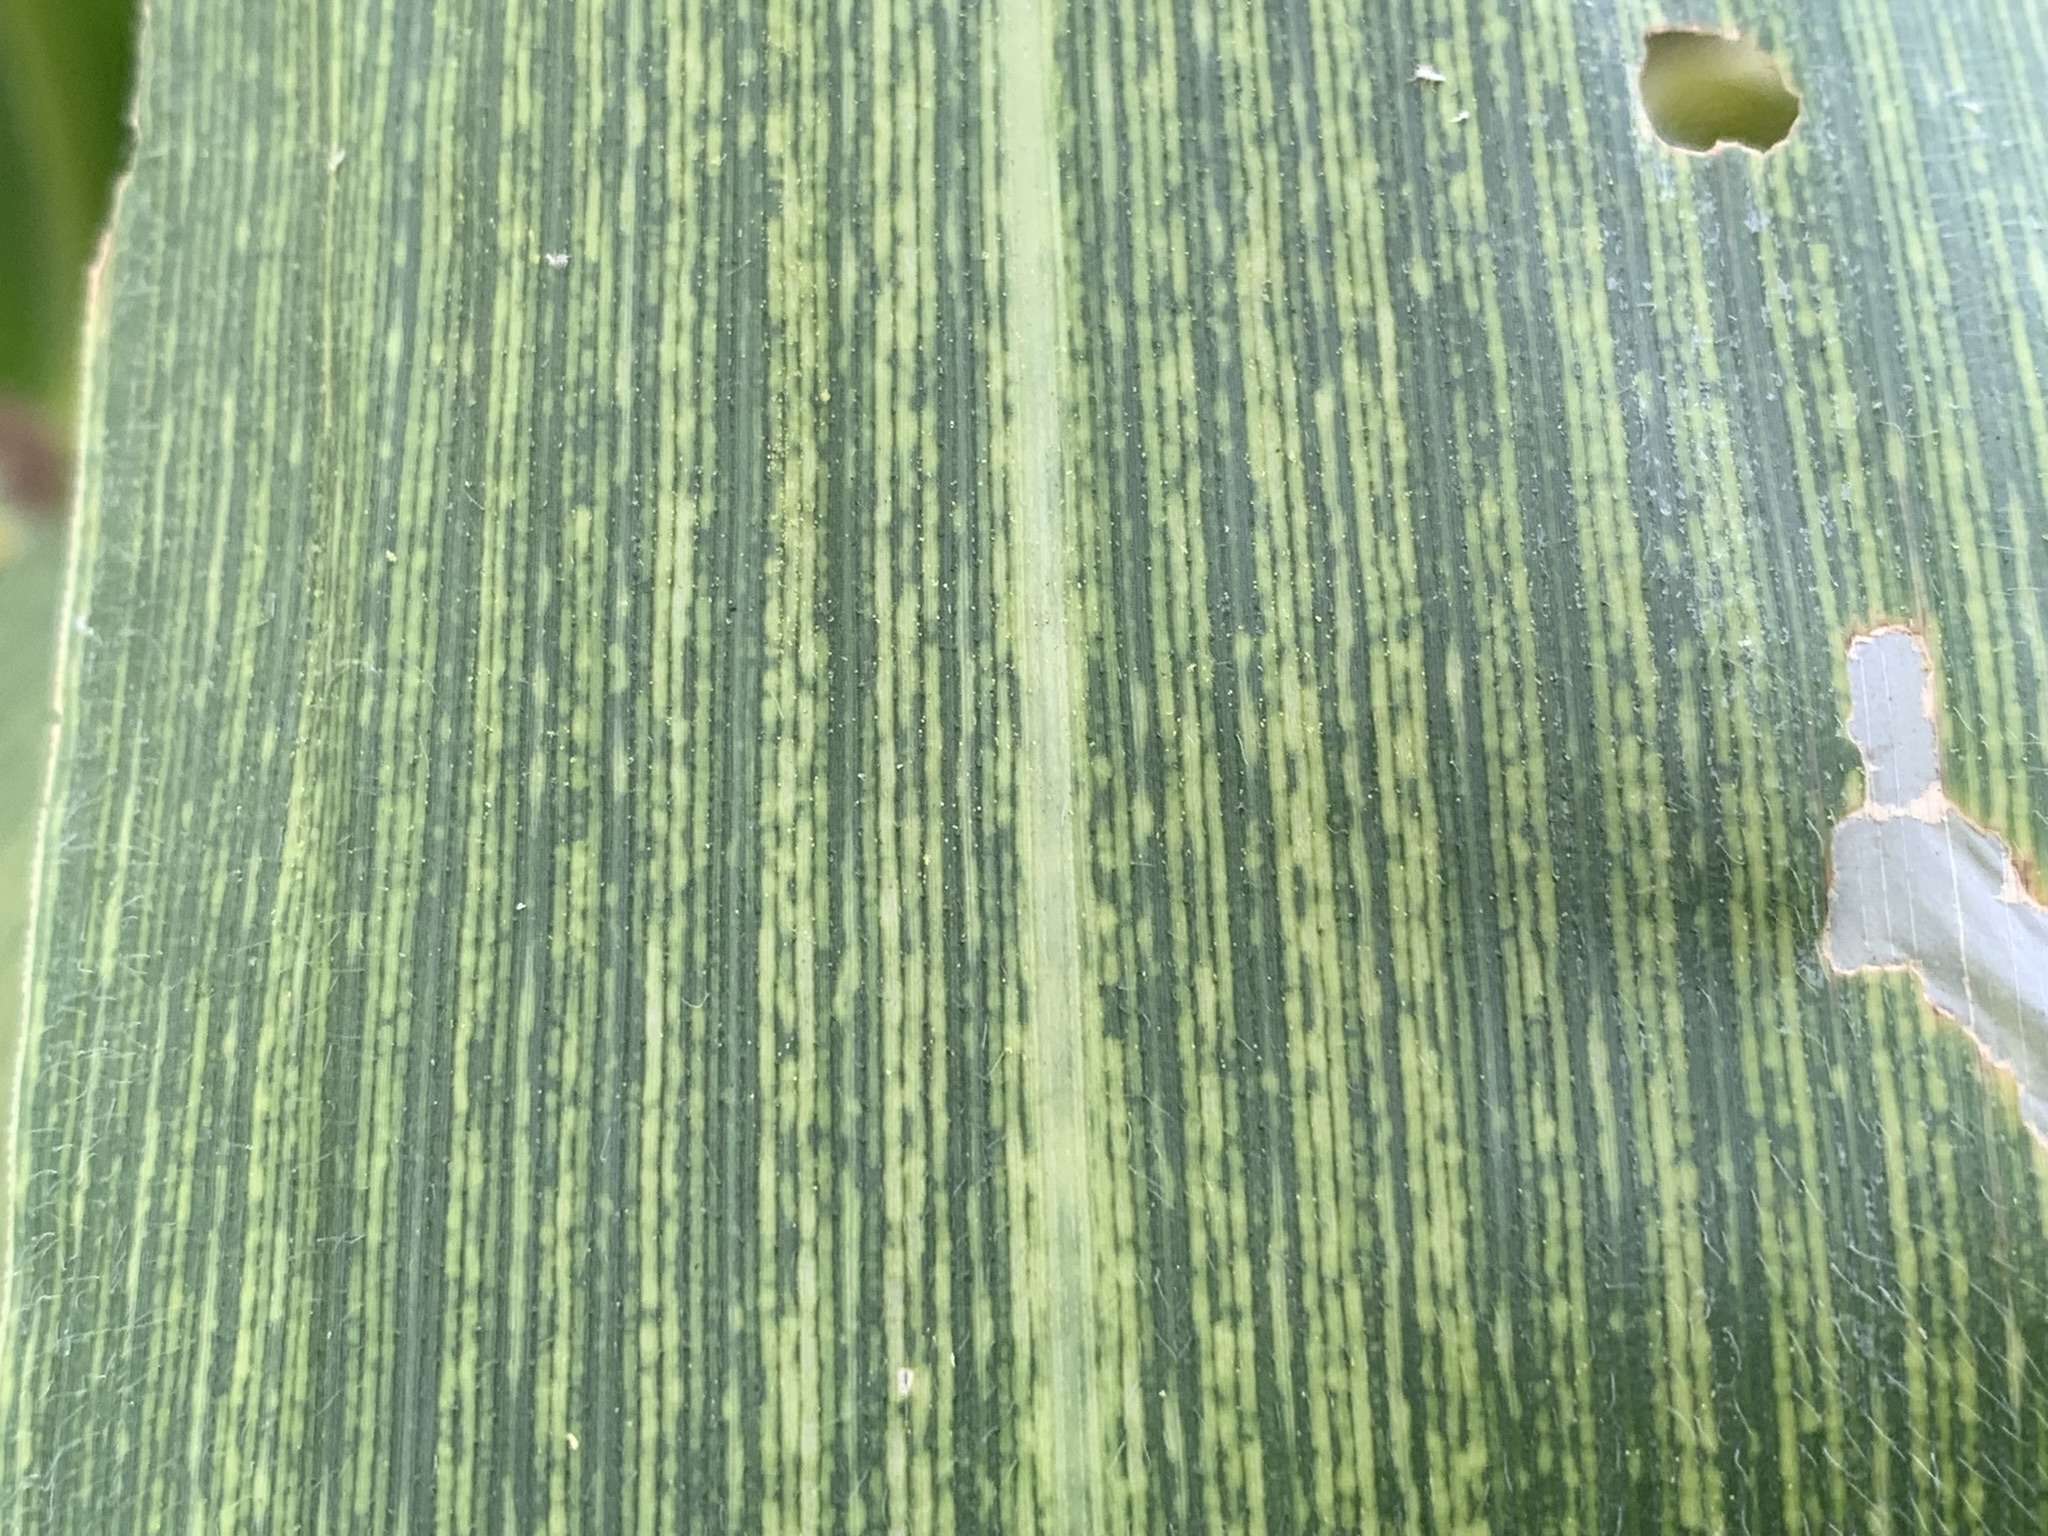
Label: MSV